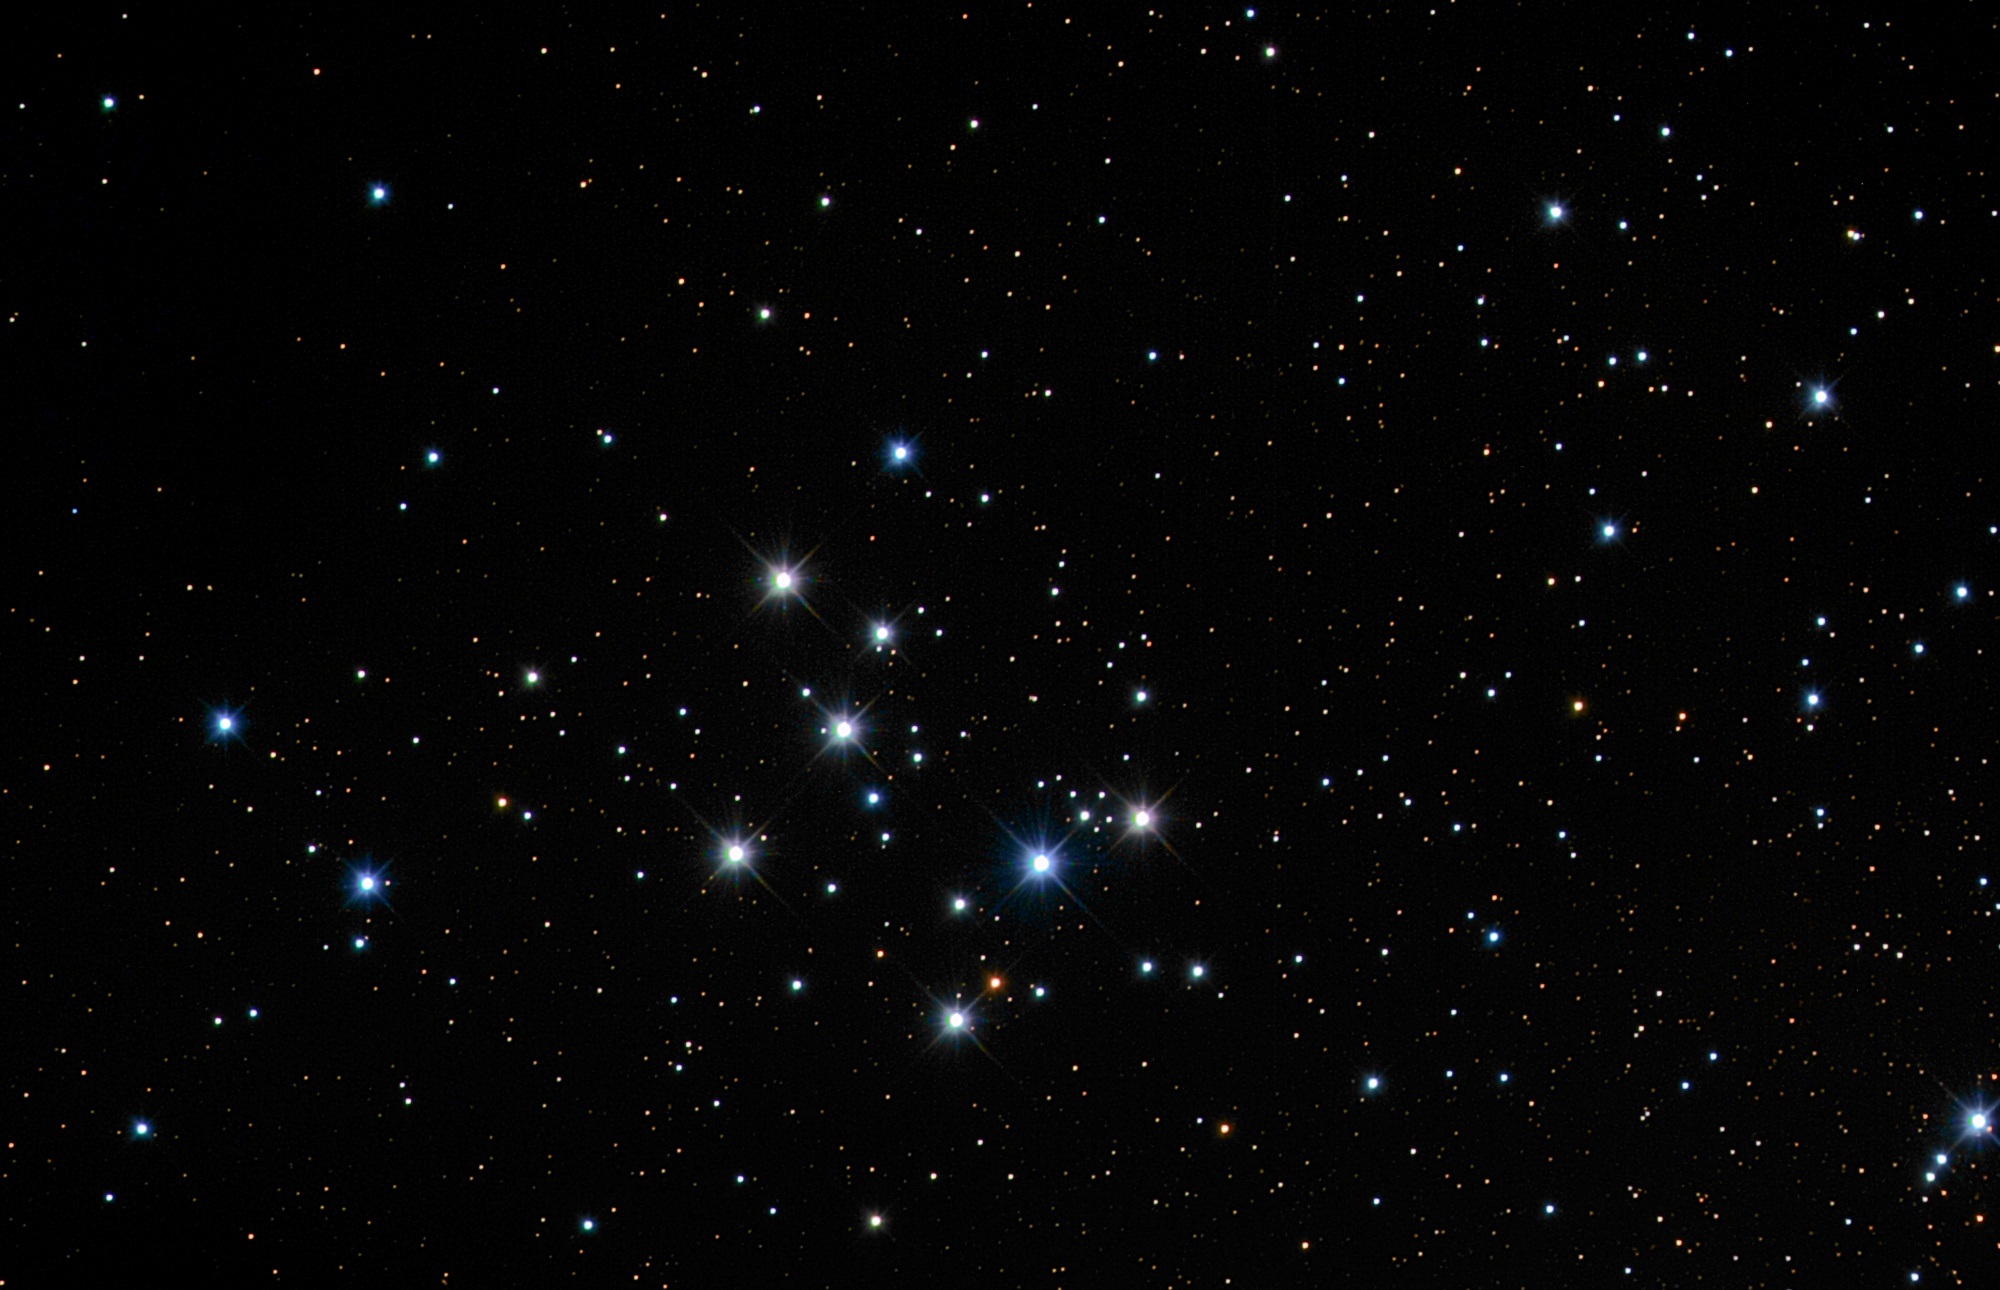
sky, star, atmosphere, space, nebula, outer space, astronomy, the night sky, messi, astronomical object, astronomical objects, m29, charles mesh, open clusters